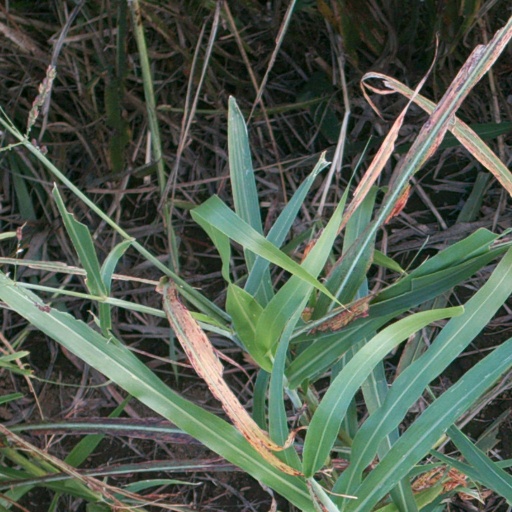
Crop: sorghum